Savanur State

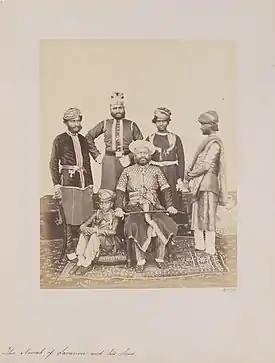
The Nawab of Savanur and his sons ca. 1855-1862

Savanur State, Nawab of Savanur was one of the princely states in British India. The last ruler of the state acceded to the Dominion of India on 8 March 1948, becoming part of the Bombay State. Later in 1956, it transferred to Mysore State in what is now Karnataka.